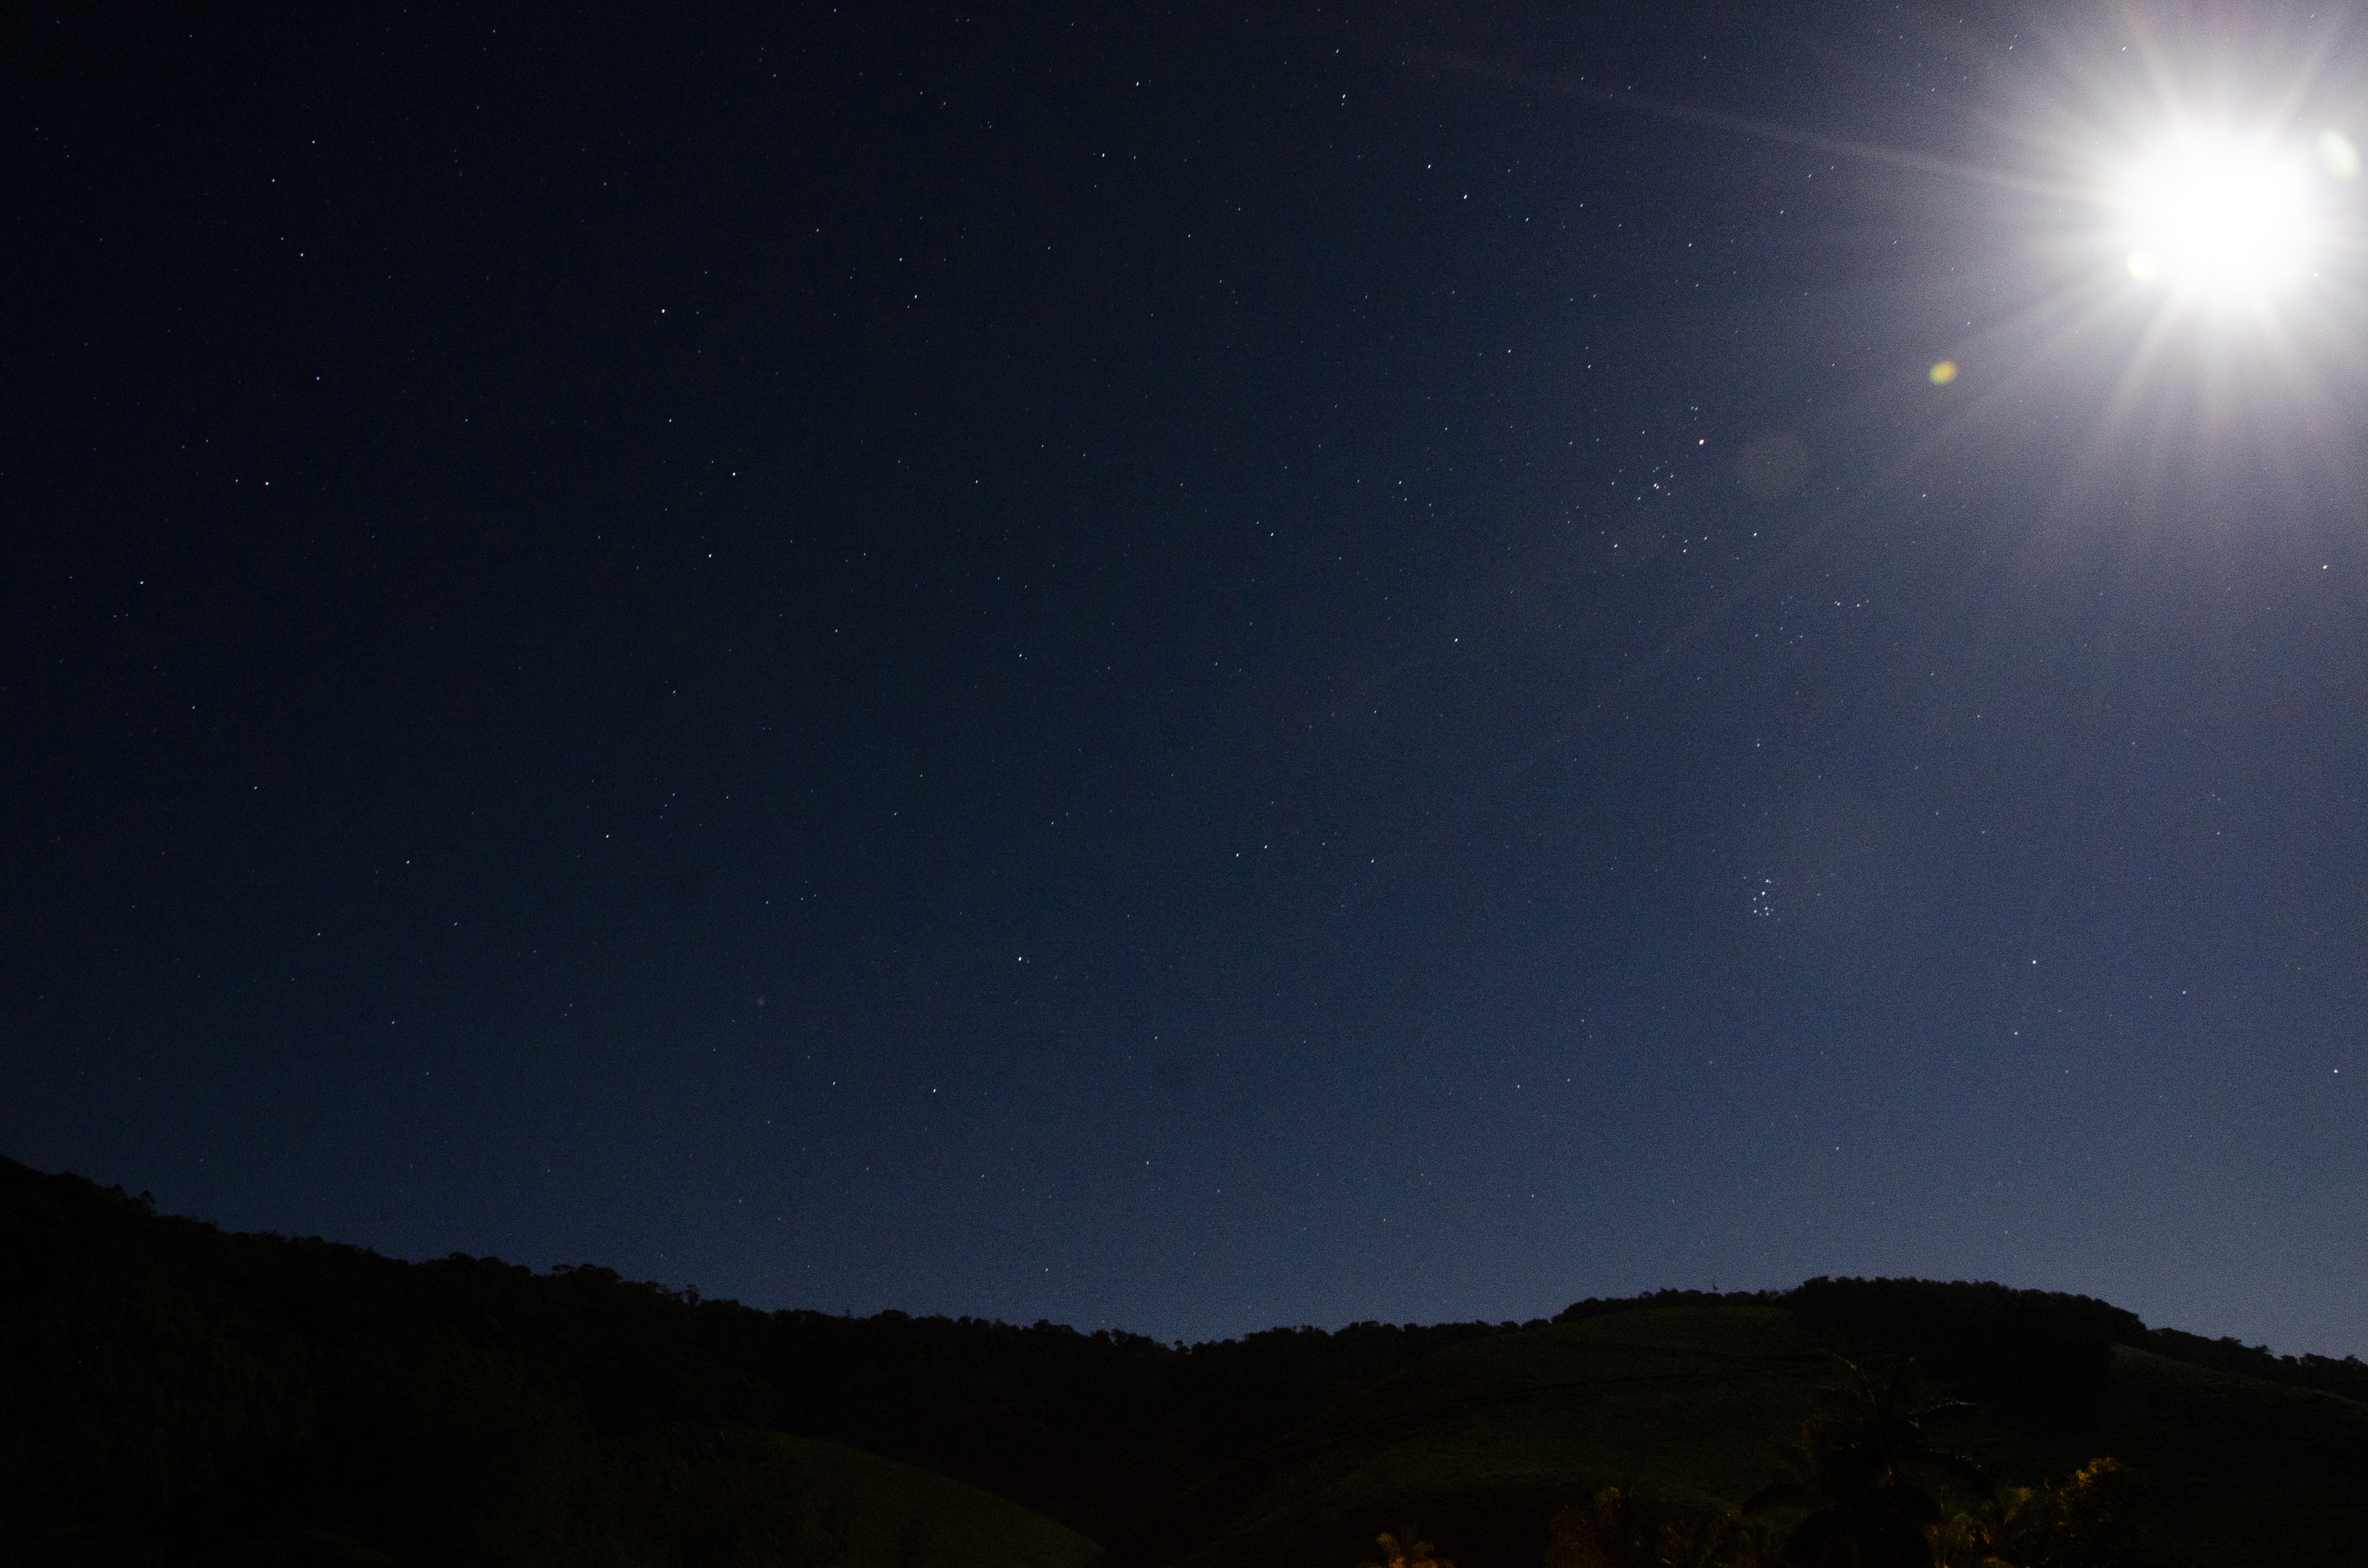
sky, star, atmosphere, cloud, light, natural landscape, mountain, plant, astronomical object, landscape, horizon, science, tree, space, grassland, astronomy, midnight, darkness, hill, lens flare, celestial event, meteorological phenomenon, full moon, electric blue, event, evening, constellation, mountain range, moonlight, night, moon, art, grass, reservoir